Ljubiša Tumbaković

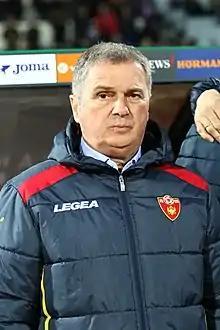
Tumbaković as Montenegro manager in 2019

Ljubiša Tumbaković (born 2 September 1952) is a Serbian professional football manager.